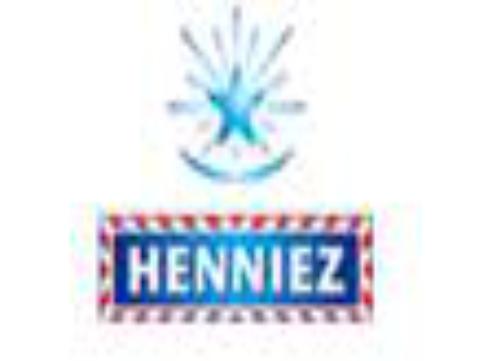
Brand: Henniez
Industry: Food